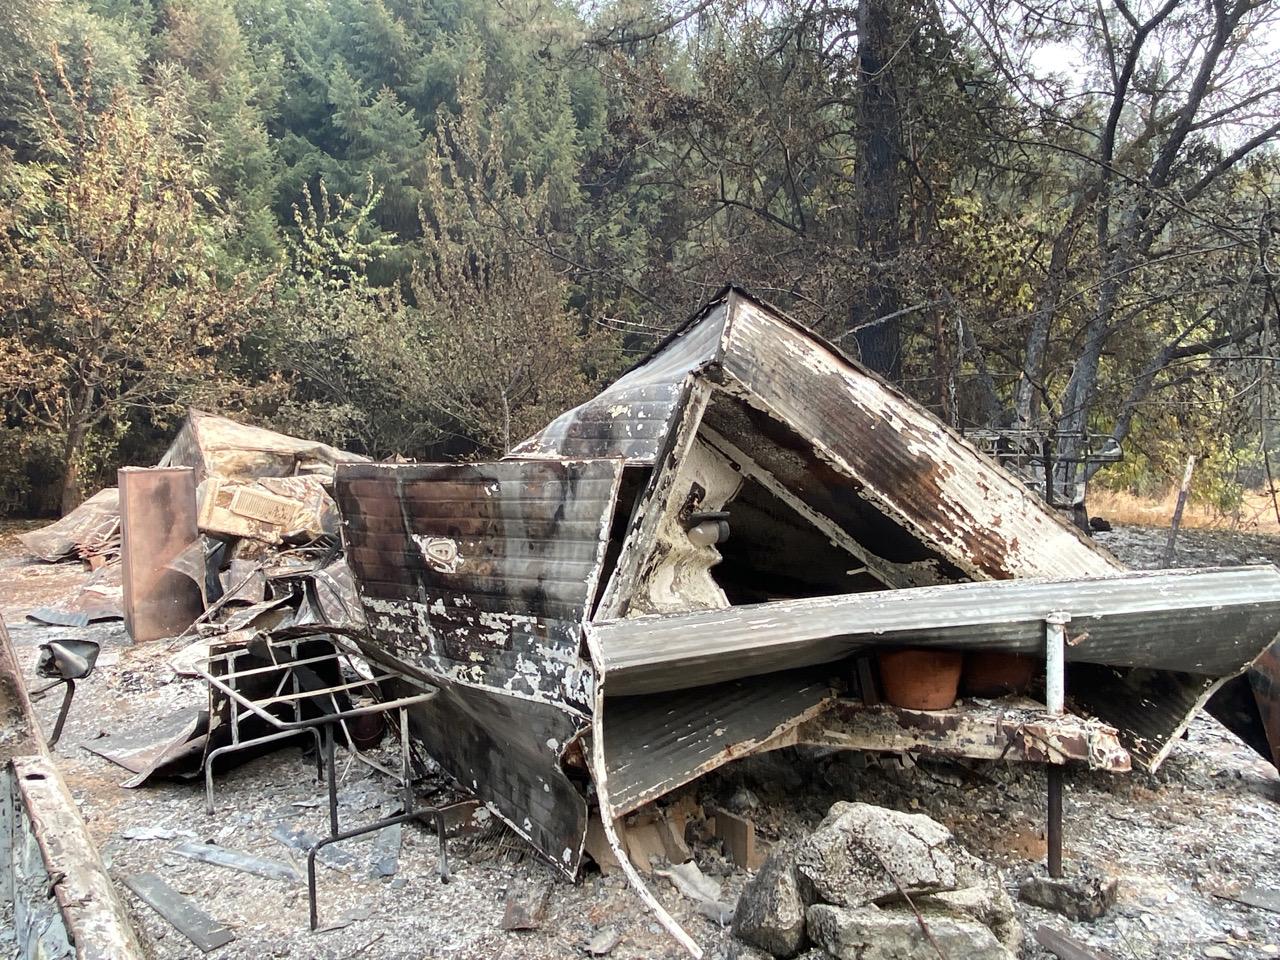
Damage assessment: destroyed